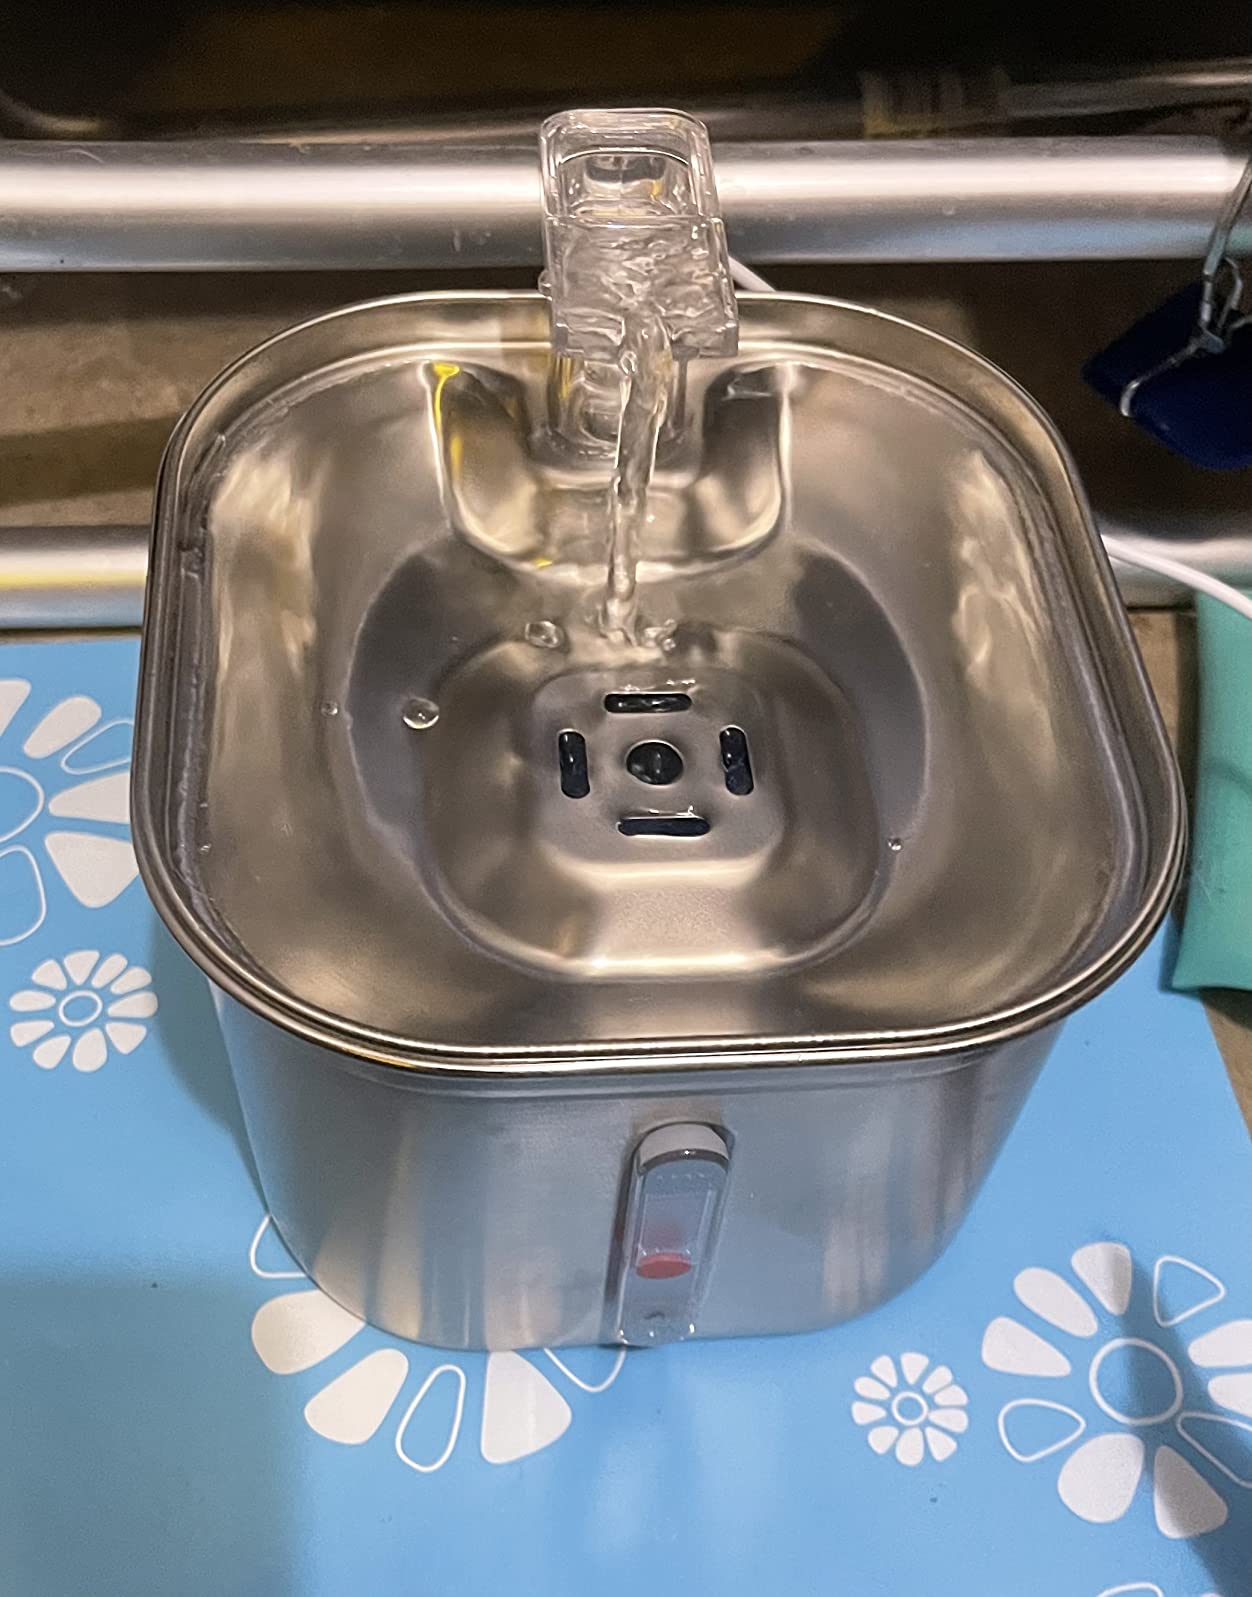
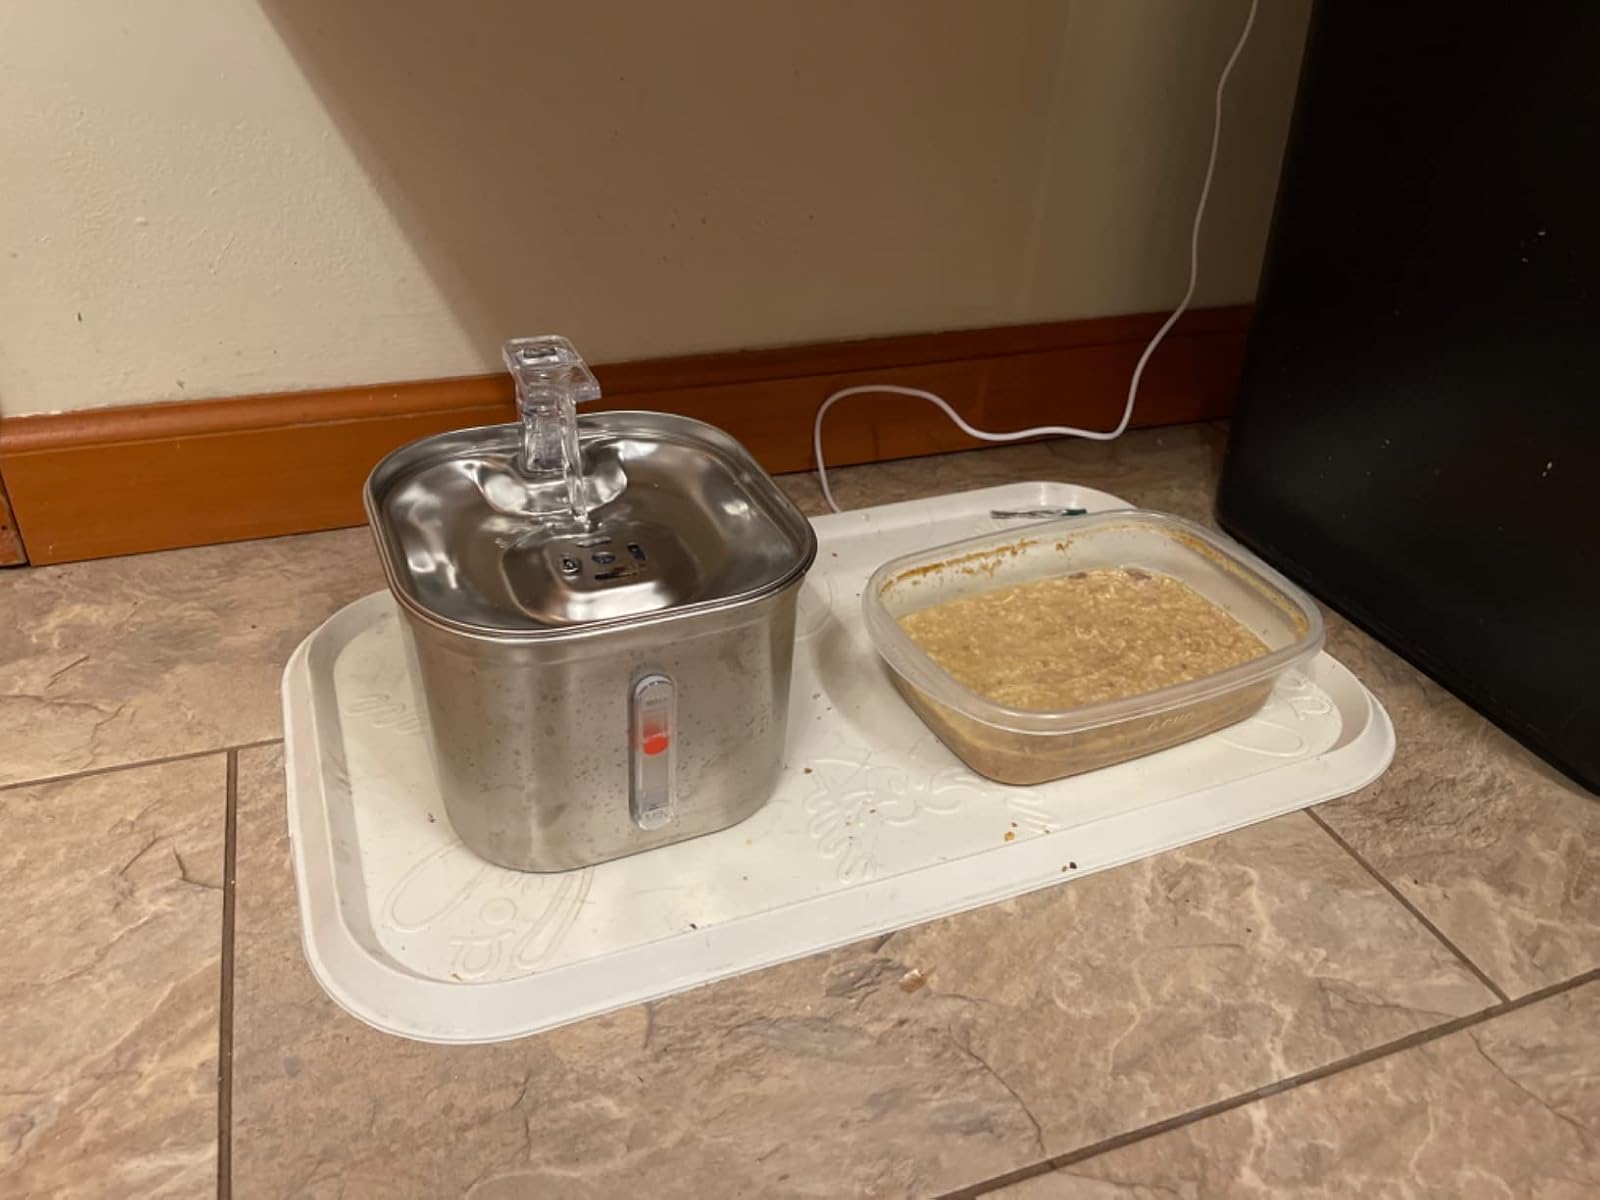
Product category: items_bowl
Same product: yes